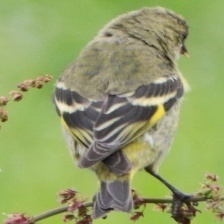
Species: ANDEAN SISKIN
Scientific name: SPINUS SPINESCENS